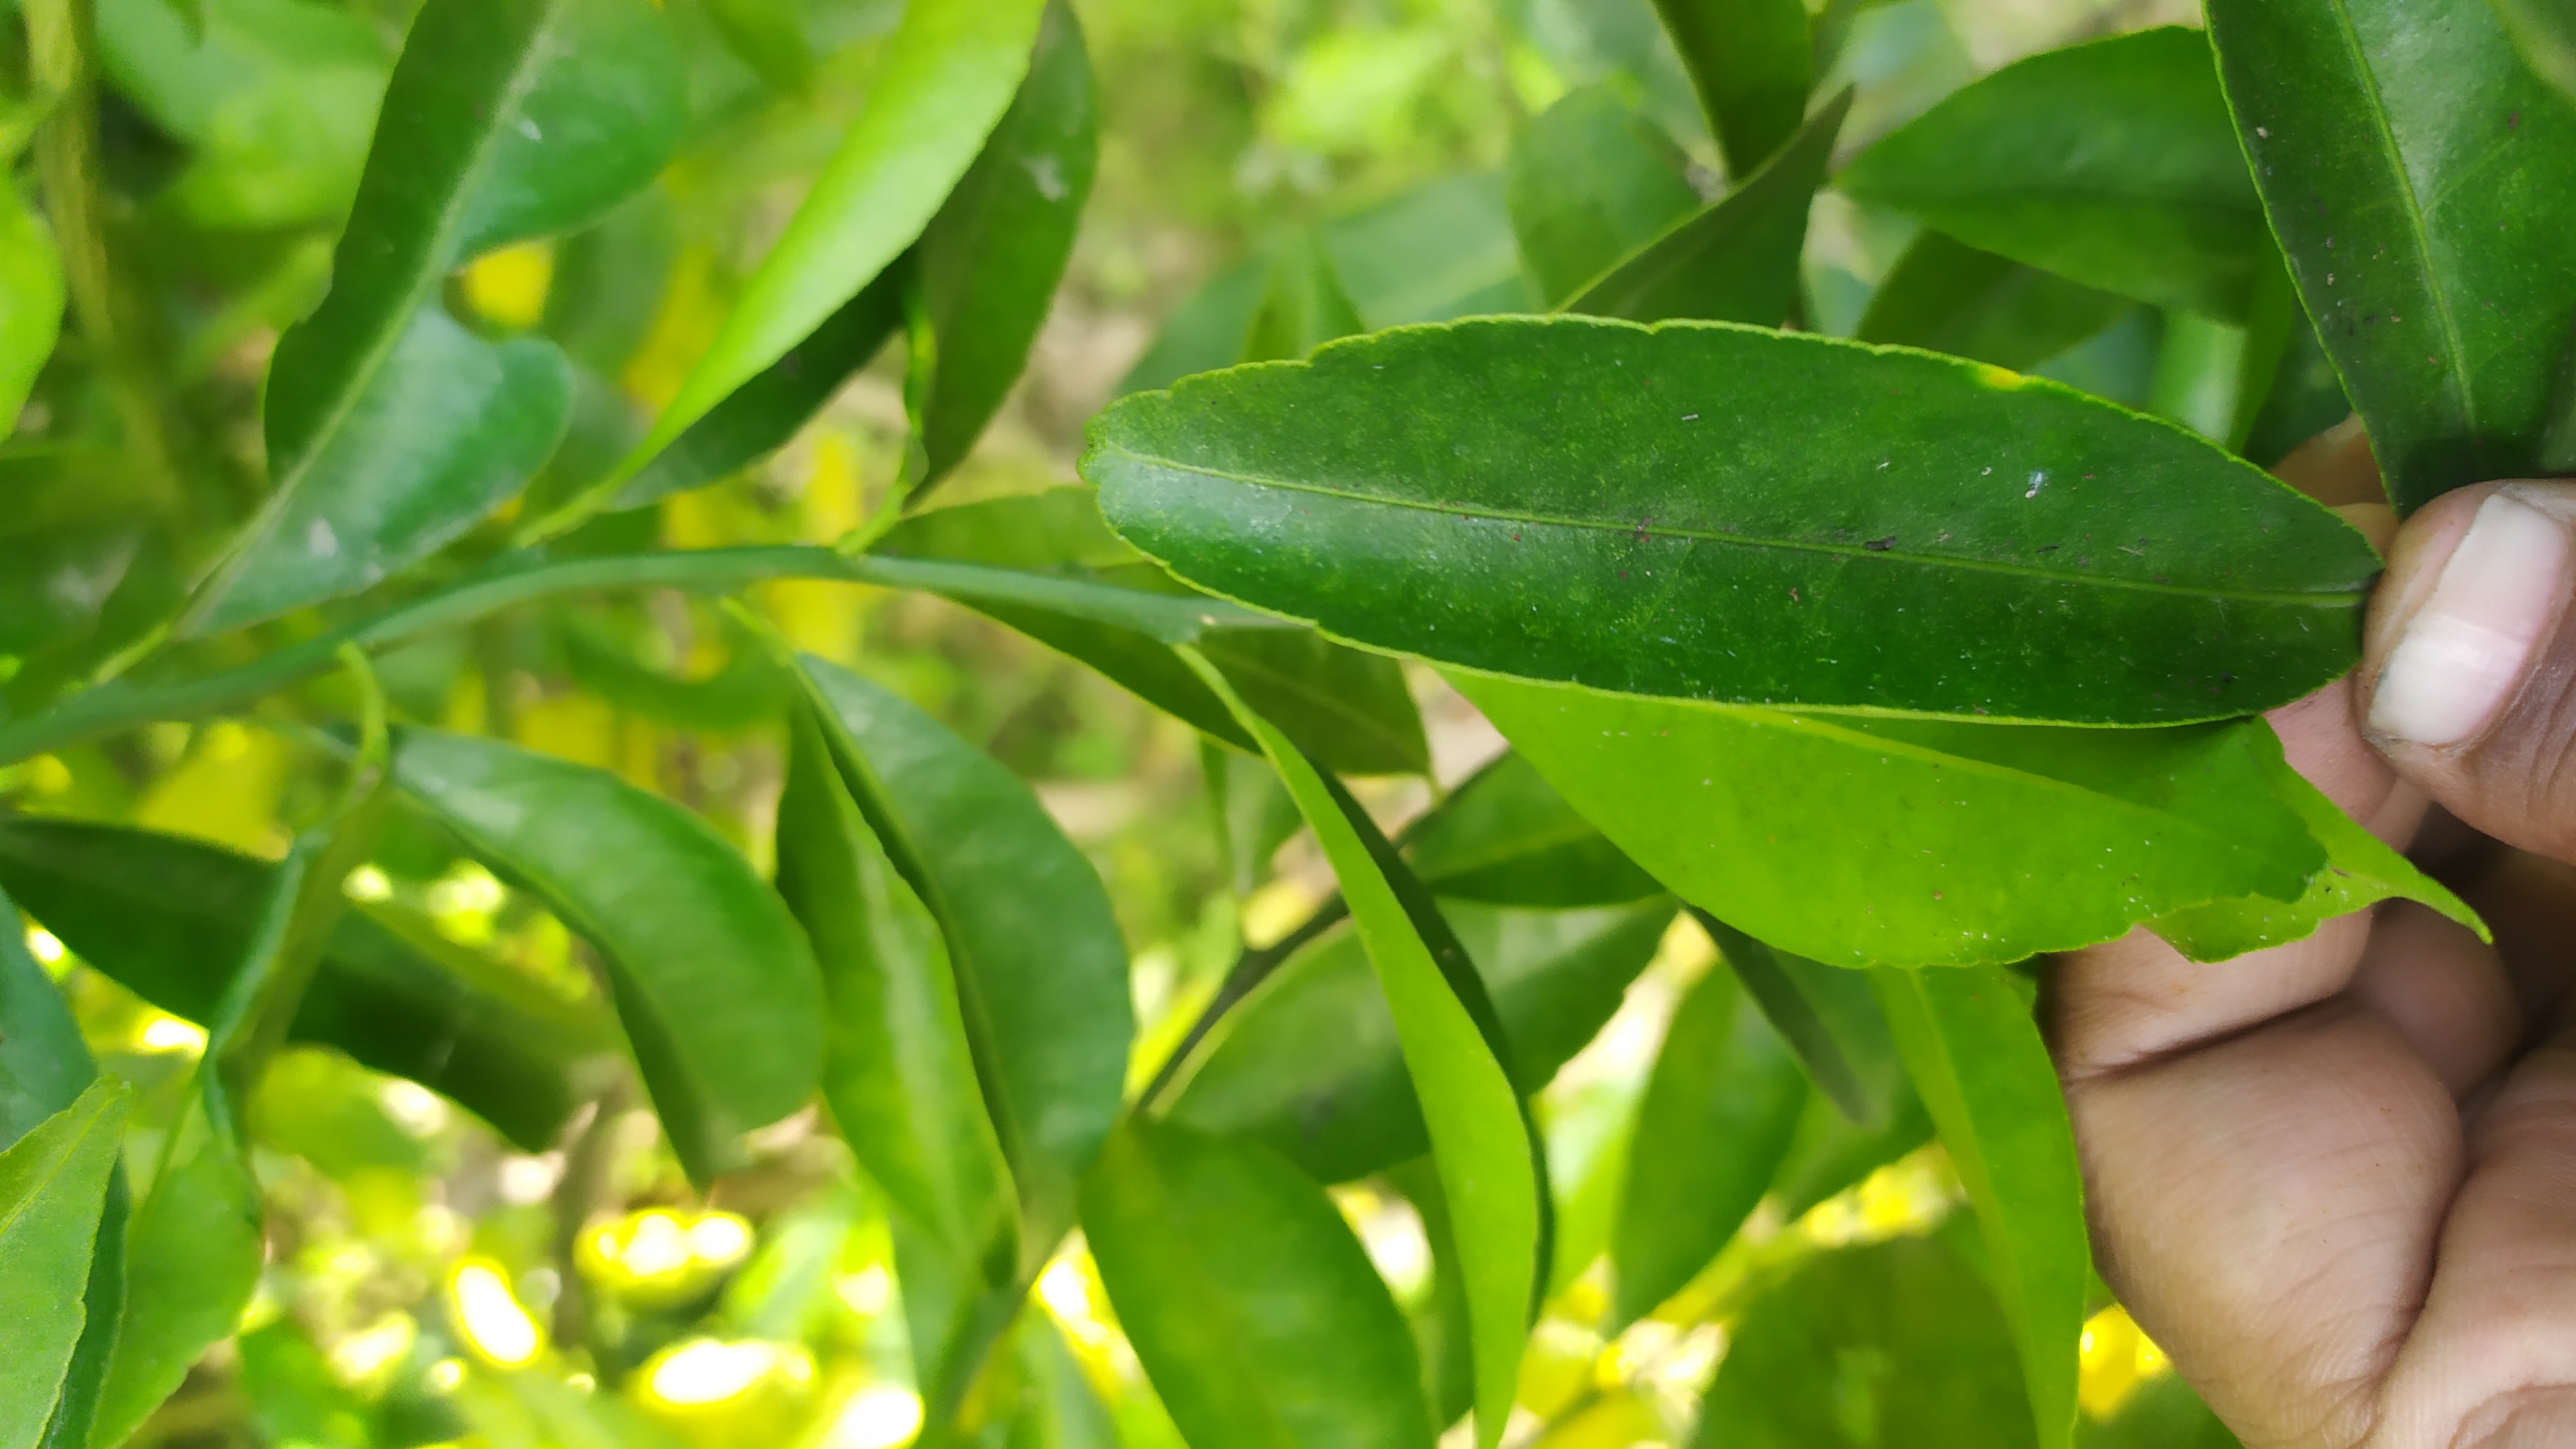
Mandarin leaf variety: Mandaring